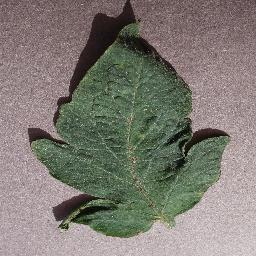
Label: Tomato___Target_Spot